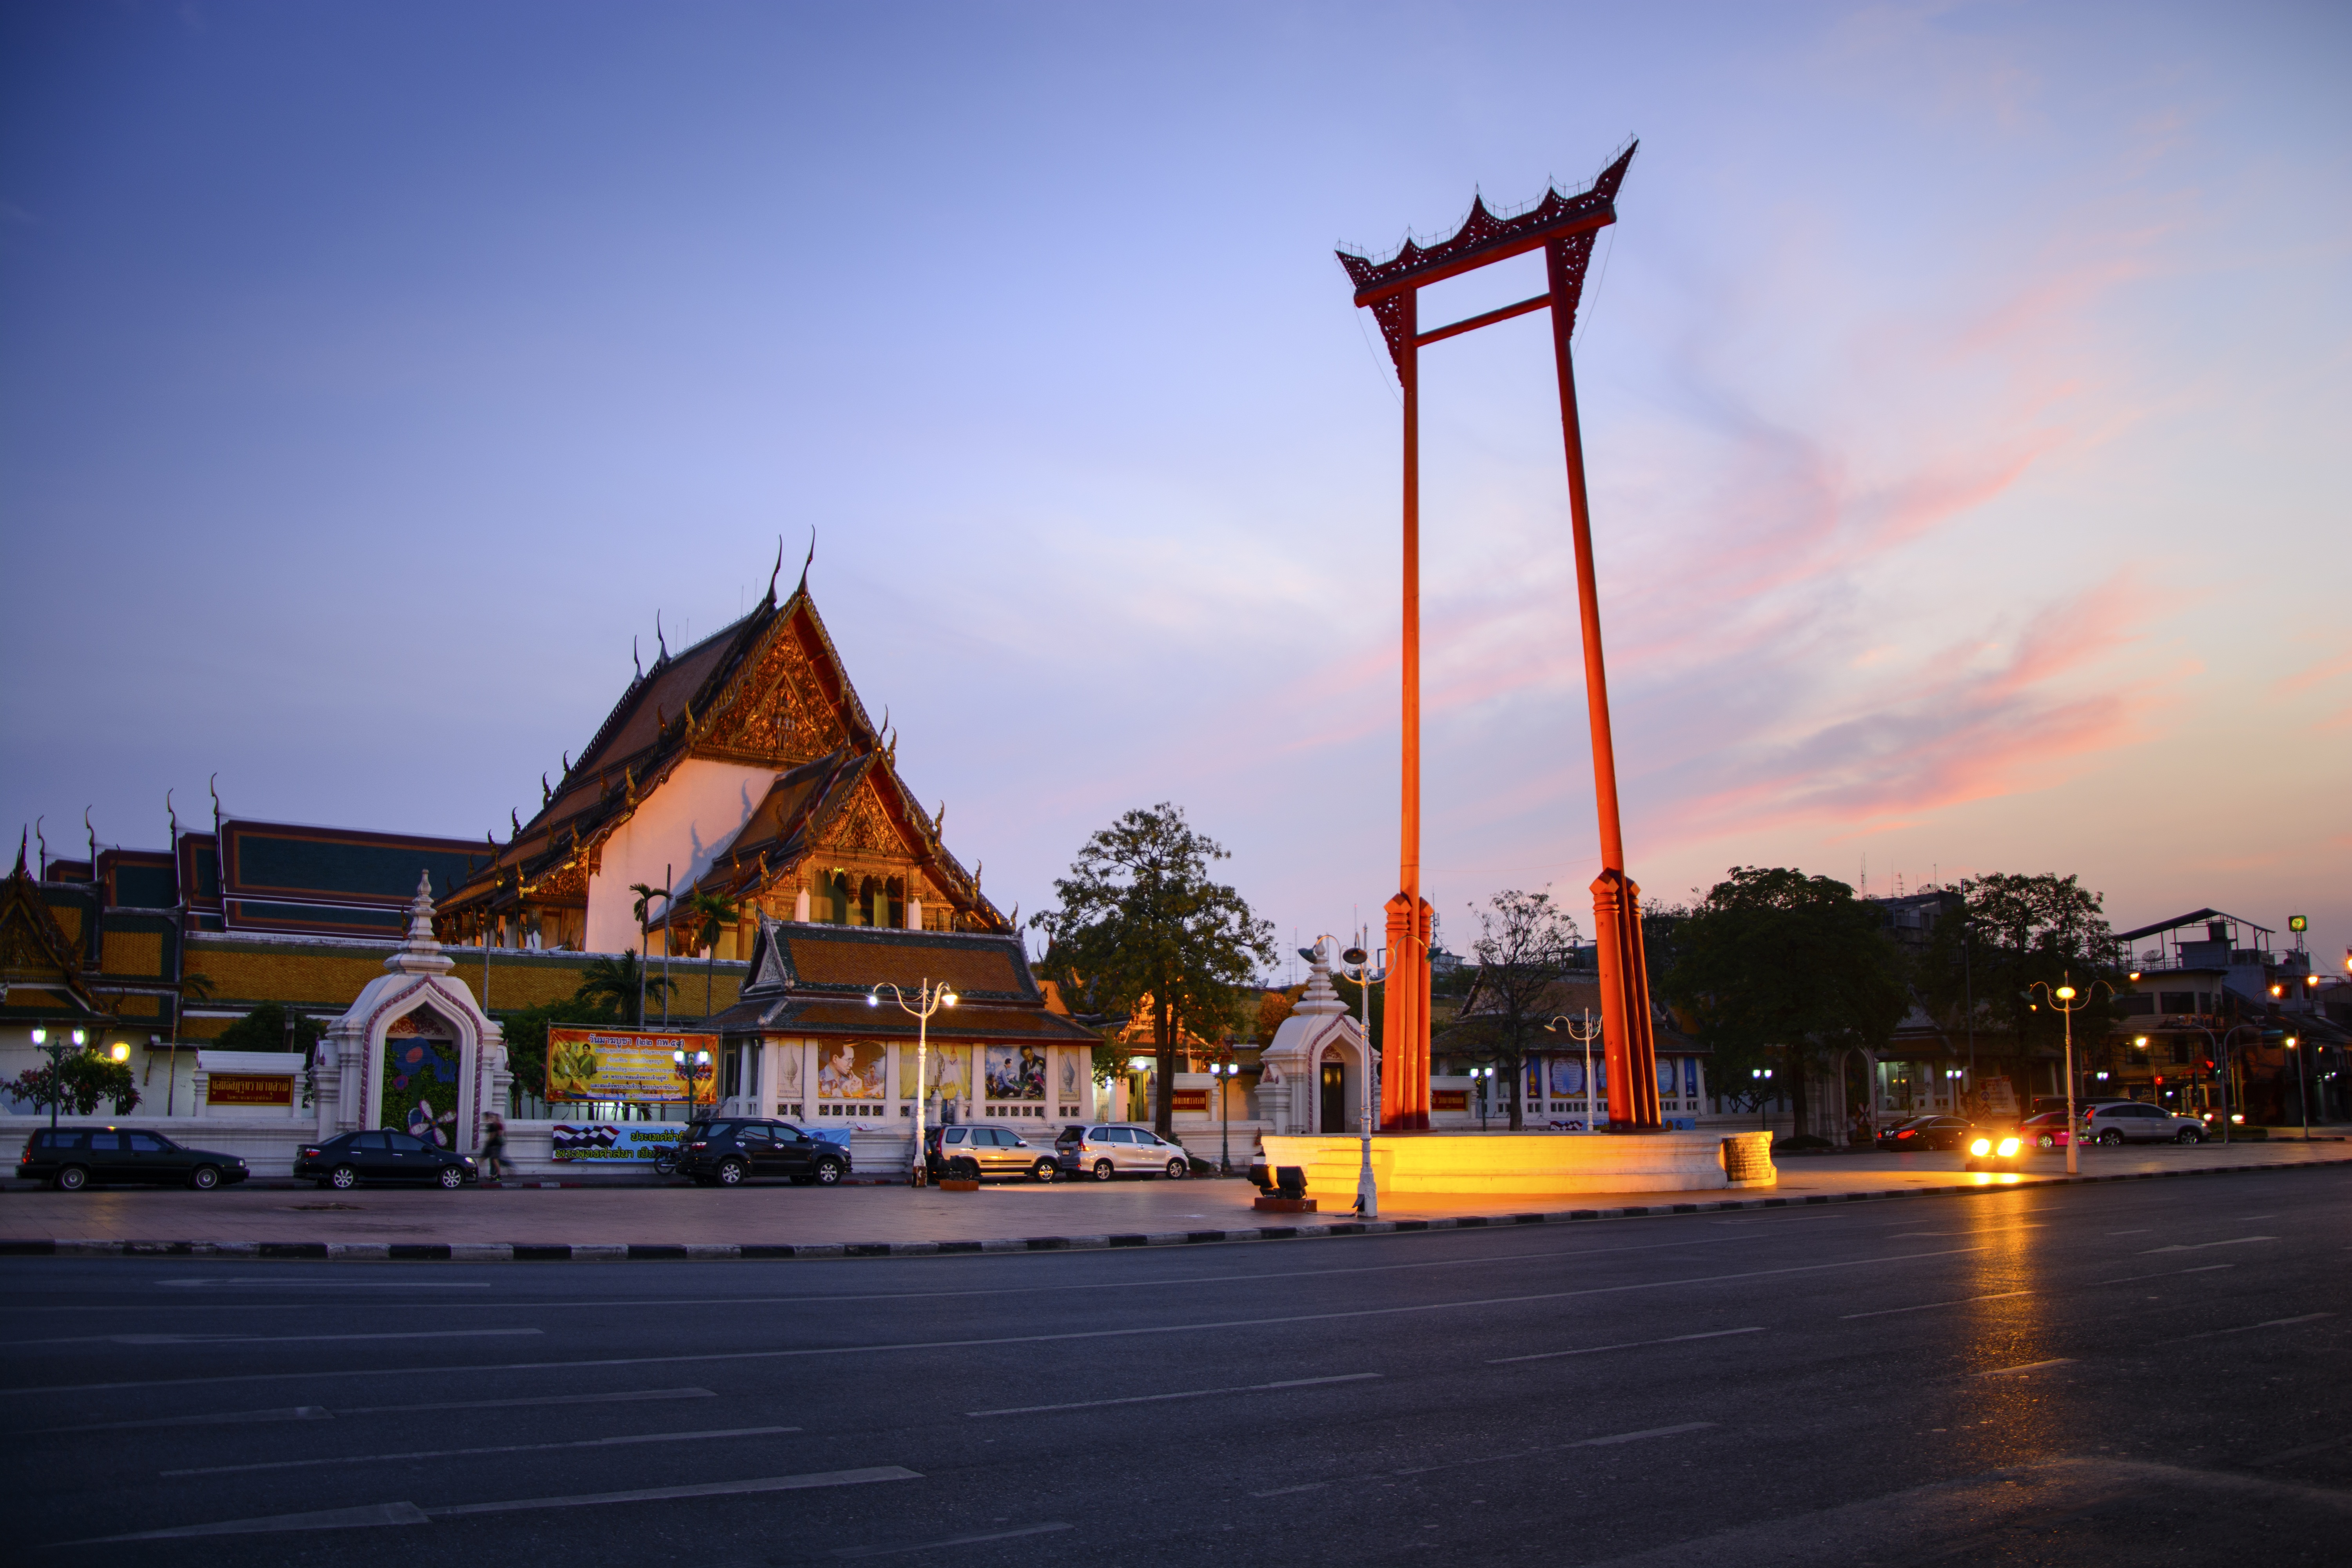
architecture, sunset, night, city, cityscape, dusk, evening, red, tower, religion, landmark, lighting, thailand, crafts, faith, bangkok, respect, prosperity, thailand temple, the symbol, giant swing